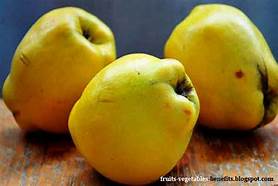
Label: quince